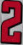
Number: 2